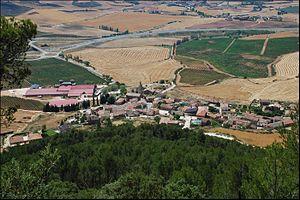
Villamayor de Monjardín est une commune située au nord de l’Espagne, dans la comarque de Tierra Estella Lizarrerria', dans la Communauté forale de Navarre et à 53 km de sa capitale, Pampelune.